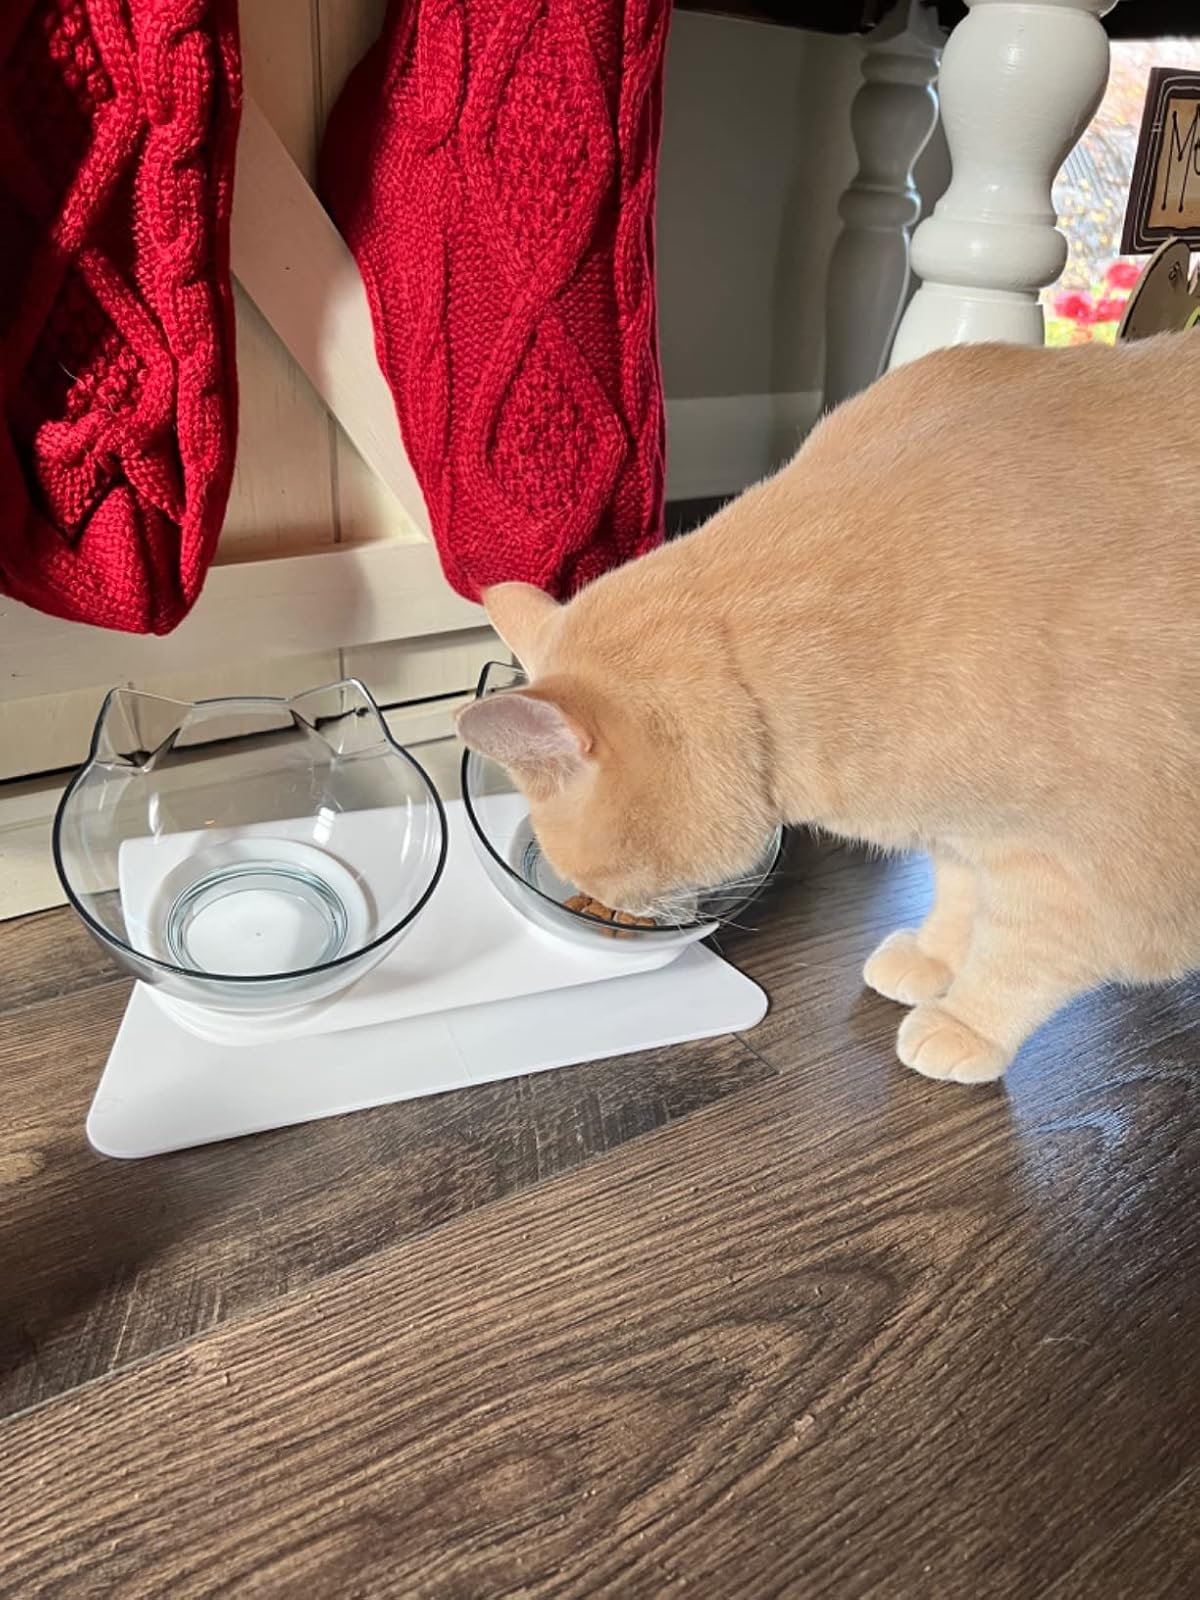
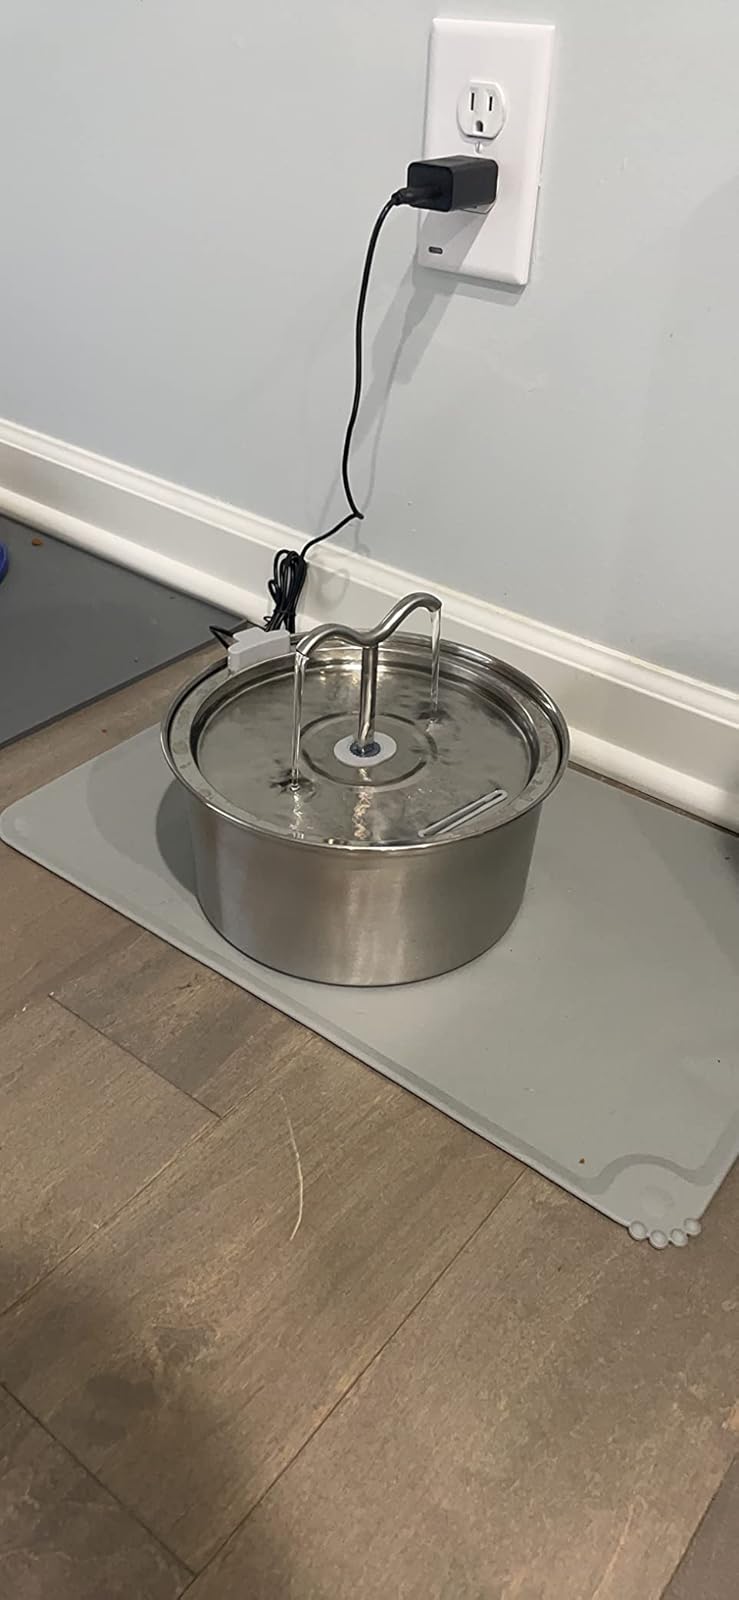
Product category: items_bowl
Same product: no